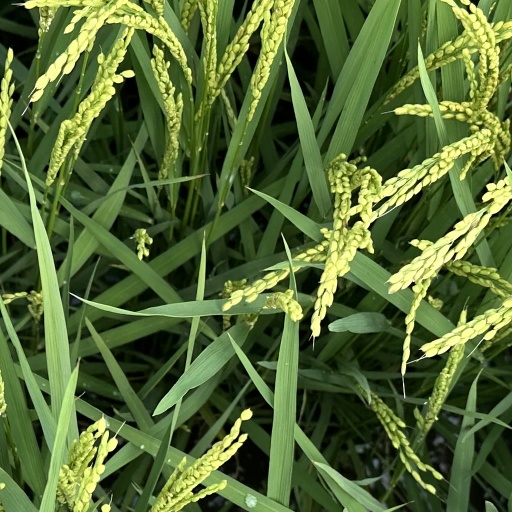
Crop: rice